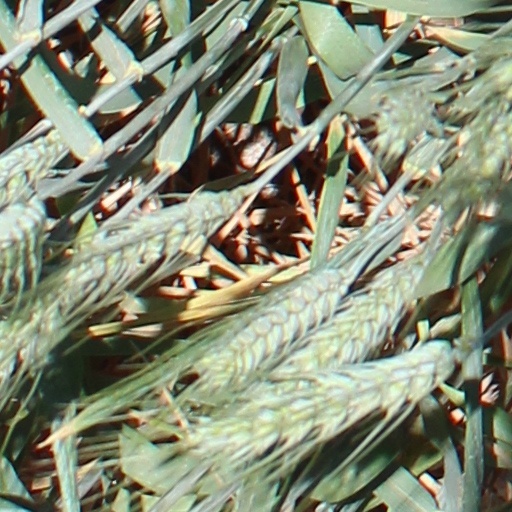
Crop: wheat